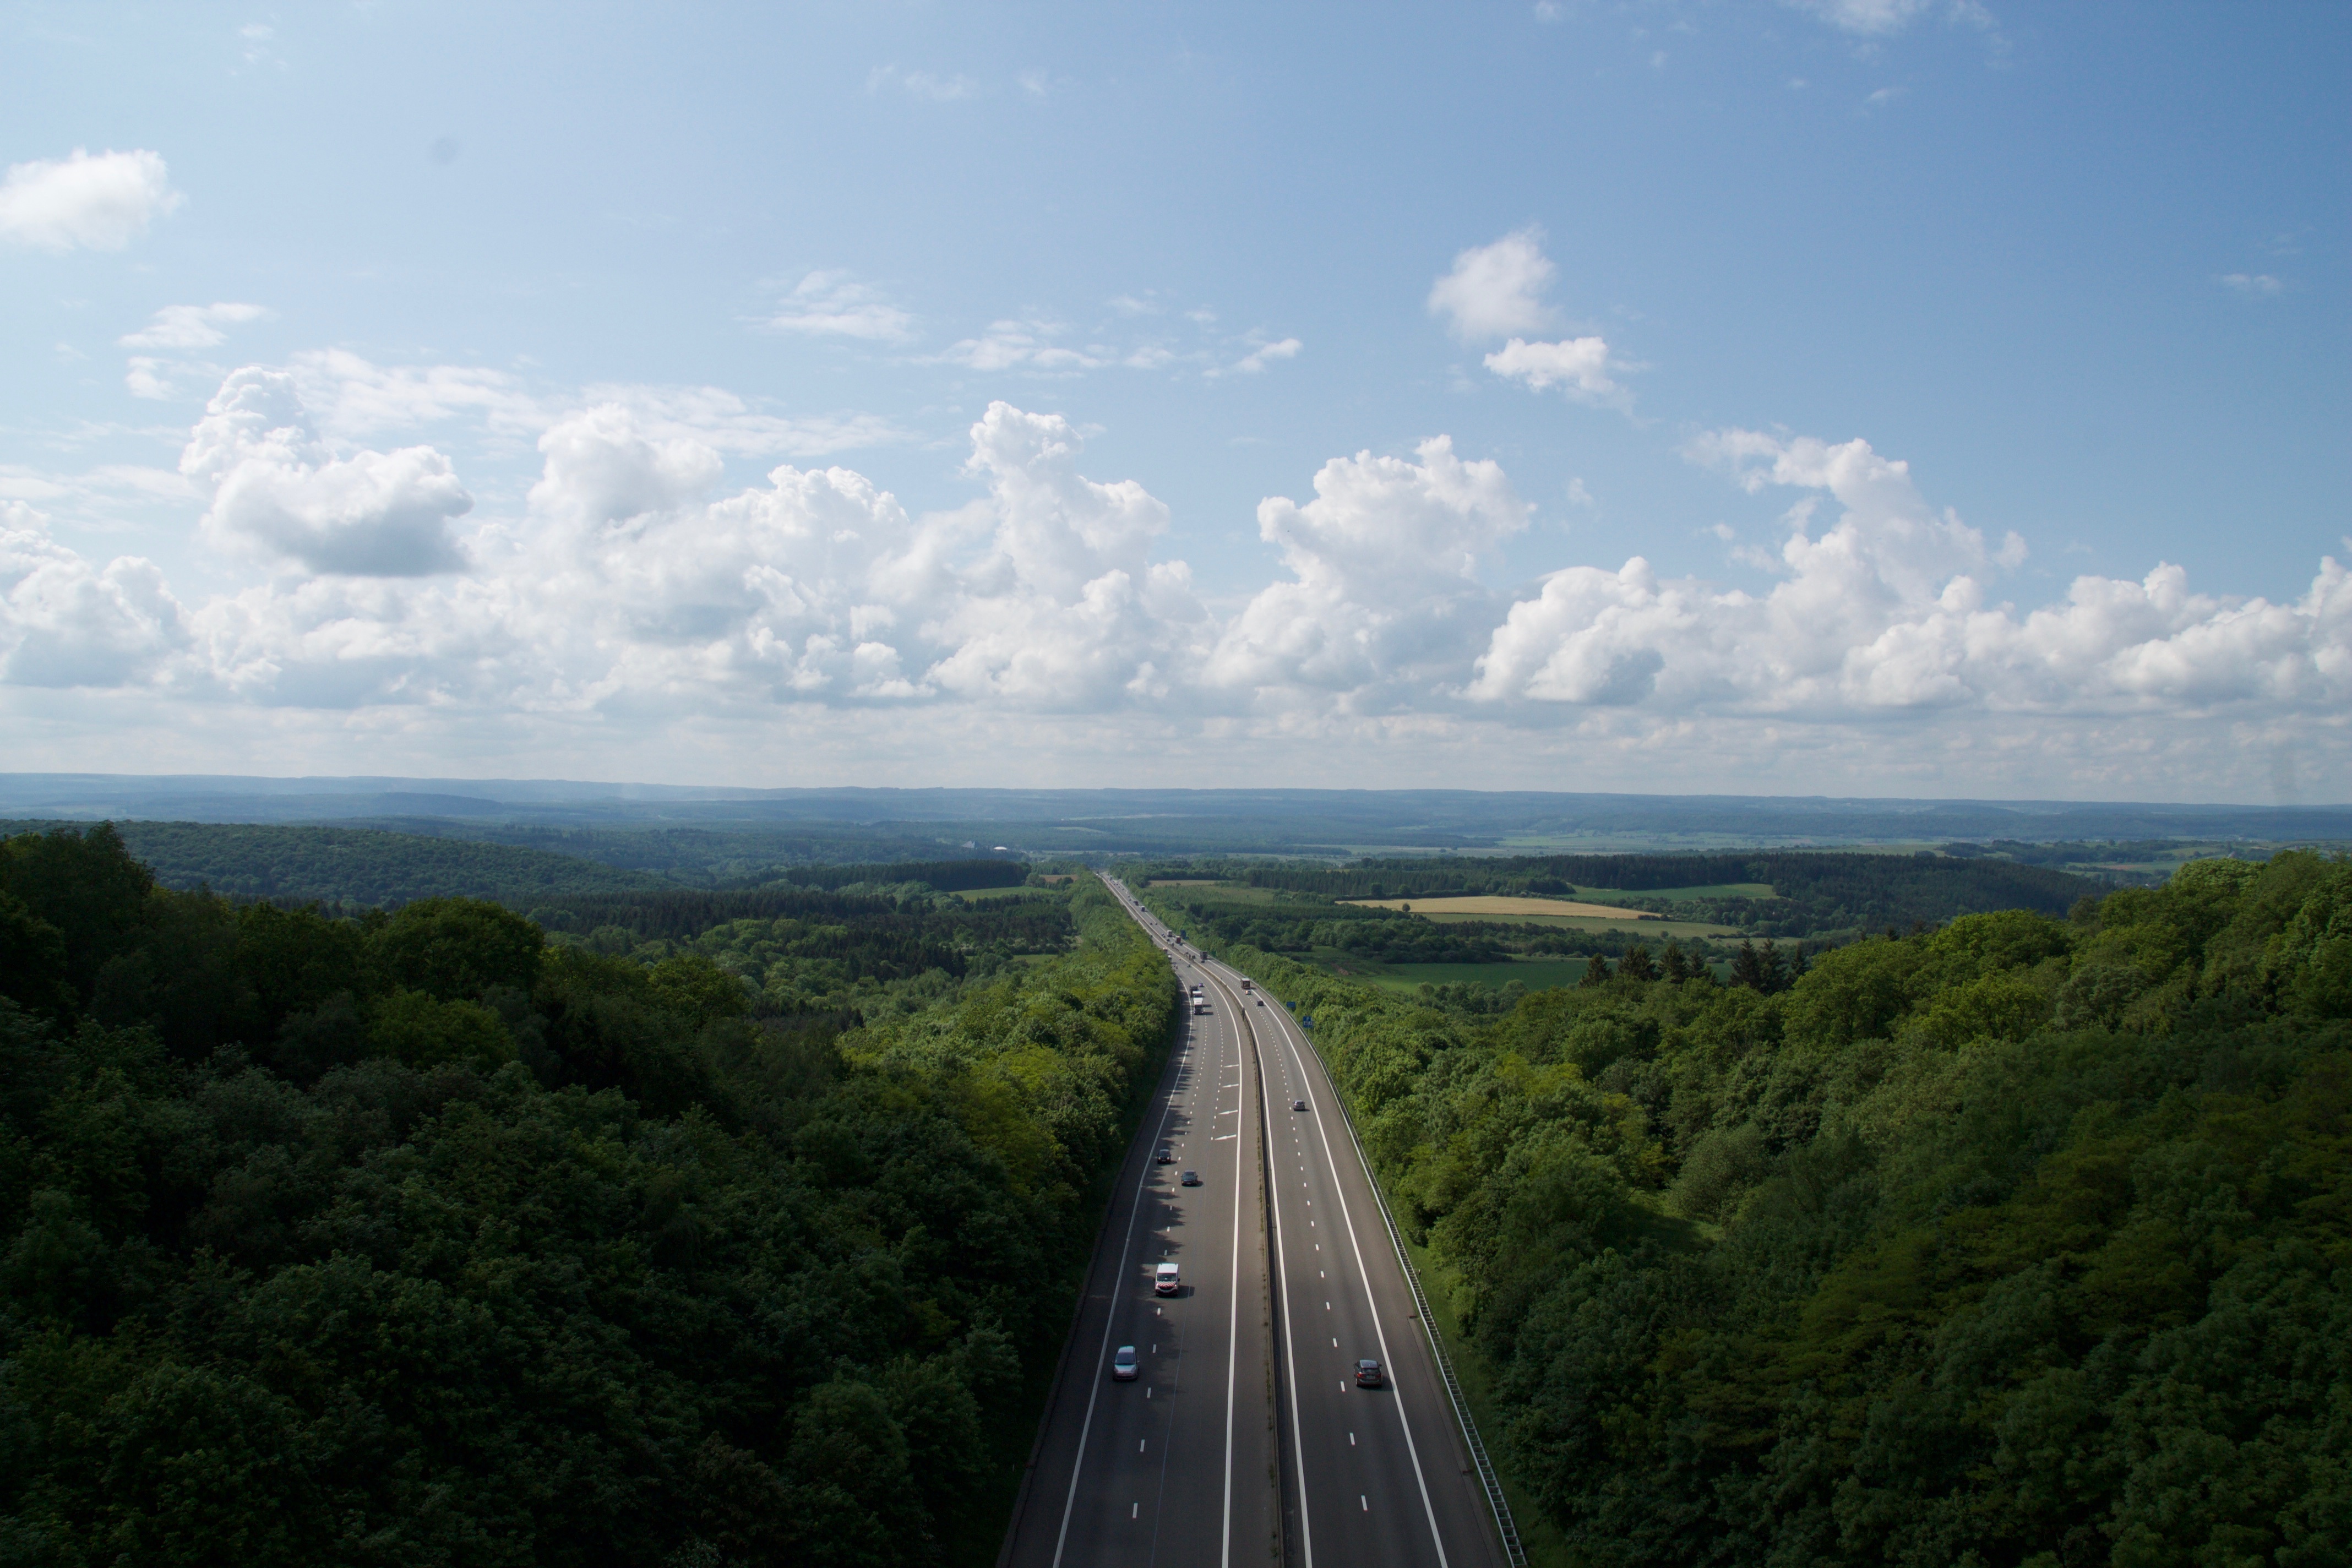
landscape, sea, coast, forest, horizon, mountain, cloud, sky, road, countryside, hill, highway, reservoir, aerial, infrastructure, habitat, rural area, aerial photography, natural environment, atmospheric phenomenon, atmosphere of earth, controlled access highway